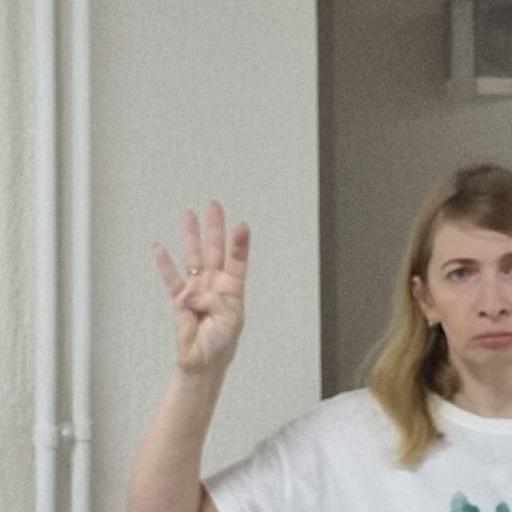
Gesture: four